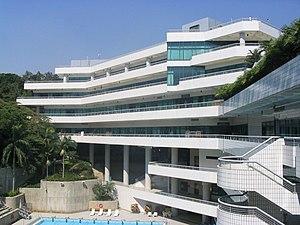
L'université municipale de Hong Kong est une université fondée en 1984 et située sur la presqu'île de Kowloon à Hong Kong. Elle est davantage orientée vers la formation à la vie professionnelle et vers la recherche appliquée que sur la recherche fondamentale. Le nombre d'élève est passé de moins de 800 à plus de 20 000 élèves entre l'année de sa fondation et 2008.